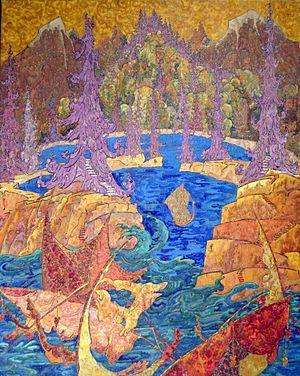
Le port de Vidéhas, Musée d'art et d'histoire de Narbonne
Richard Burgsthal, musicien, artiste et maître verrier français, de son vrai nom René Billa, est né à Nice en 1884 et mort à Juan-les-Pins en 1944.